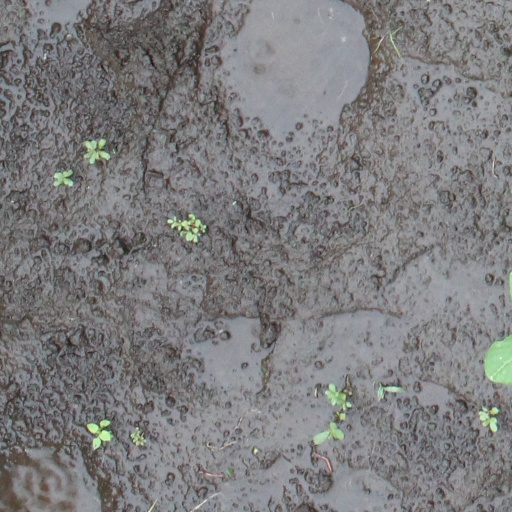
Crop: soybean